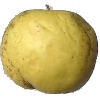
Label: Apple Golden 1